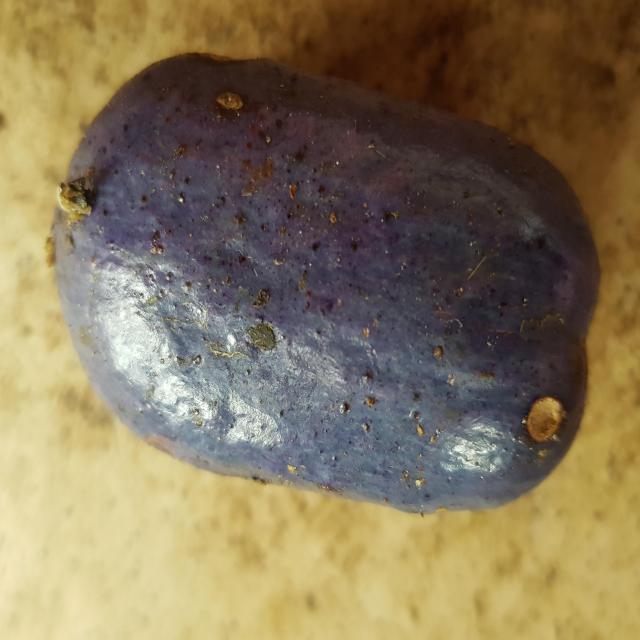
Plum grade: cracked